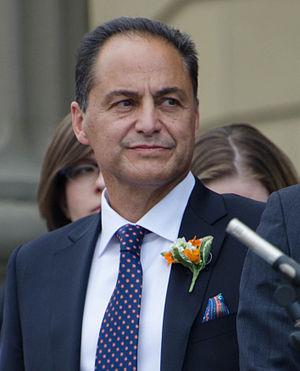
Joe Ceci, né le 30 juillet 1957, est un homme politique canadien, il est élu à l'Assemblée législative de l'Alberta lors de l'élection provinciale de 2015. Il représente la circonscription de Calgary-Fort en tant qu'un membre du Nouveau Parti démocratique de l'Alberta.